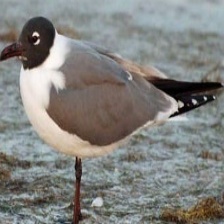
Species: LAUGHING GULL
Scientific name: LEUCOPHAEUS ATRICILLA